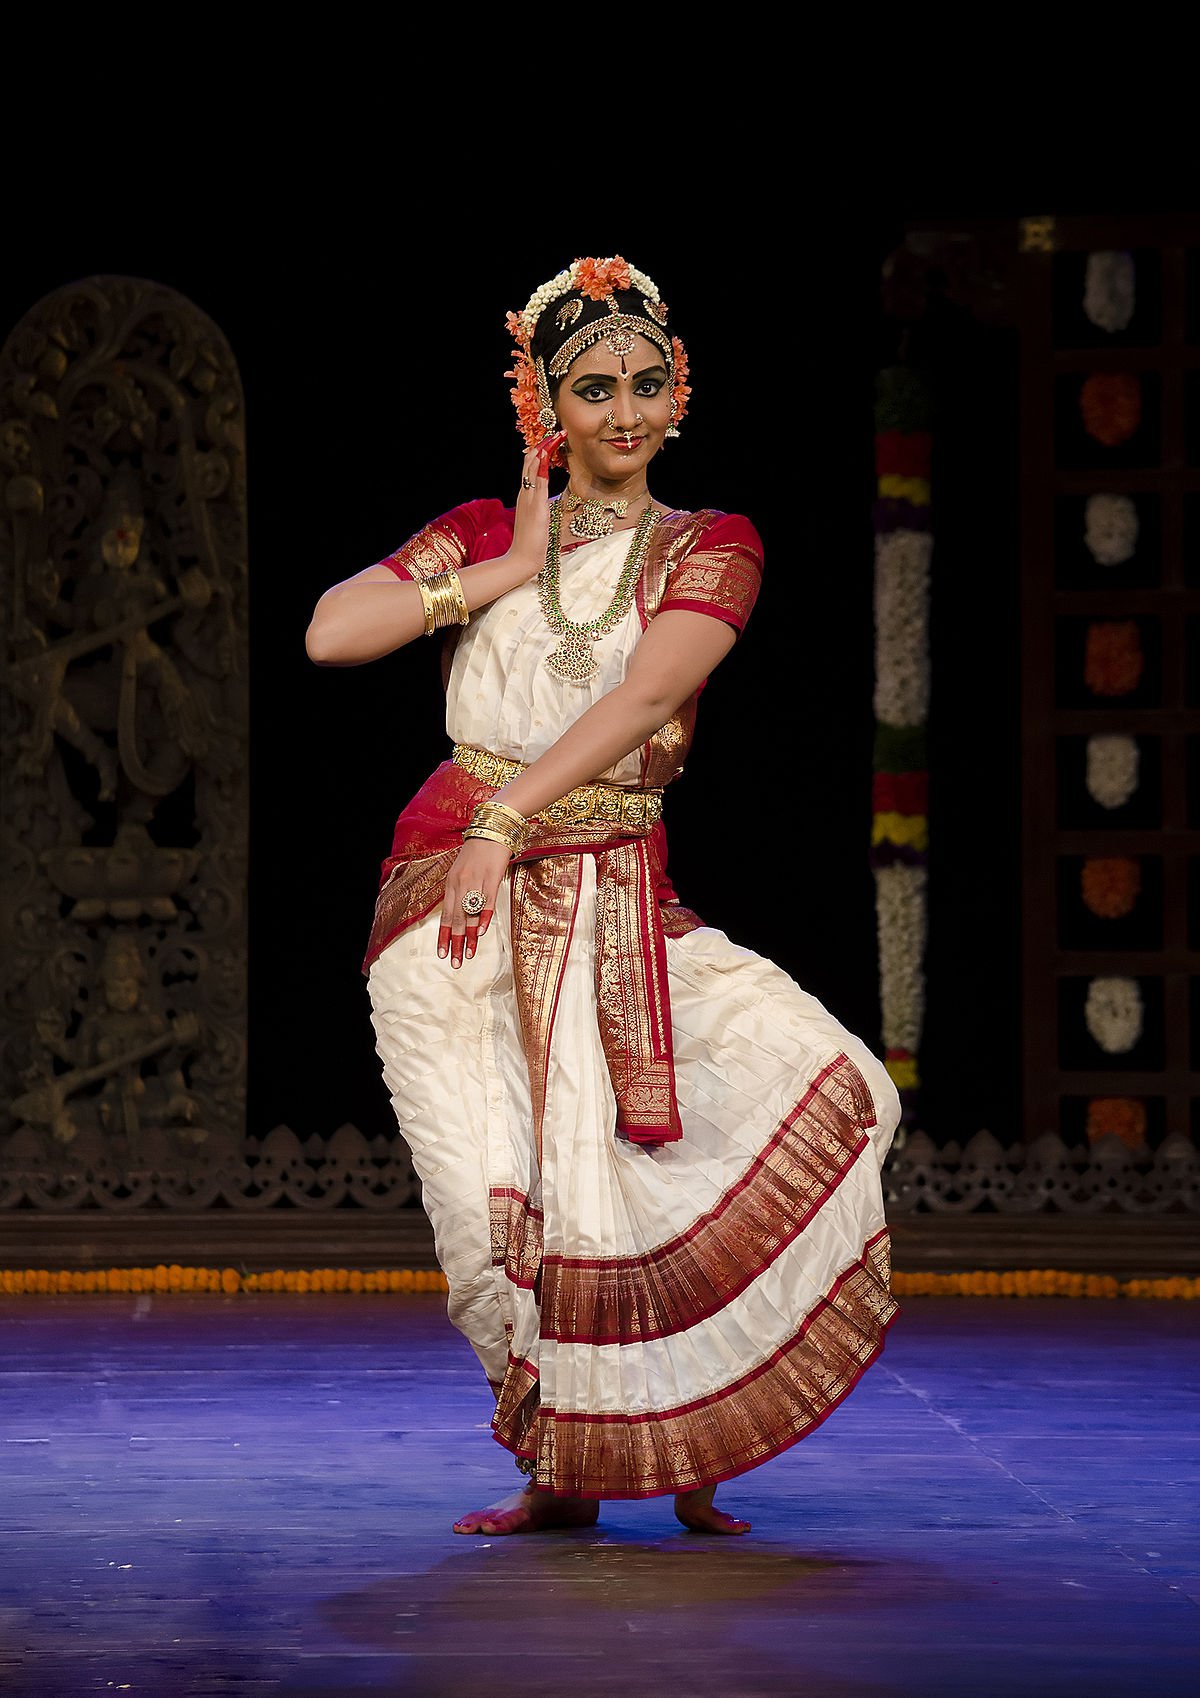
Dance form: kuchipudi